History of Leicester Tigers

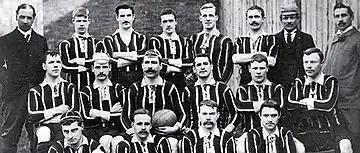
Leicester Tigers in 1894

Tom Crumbie was appointed secretary on 2 August 1895, a position he held for the next 33 years. Crumbie has been credited with dragging the club to national prominence, he disbanded reserve and third teams making the First XV an invitation side and introducing players from all over the country. During his tenure 26 players from the club became capped at international level.